The Manzai Comics

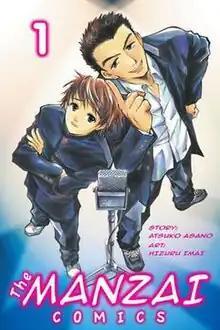
English edition of the first volume of "The Manzai Comics" as published by Aurora Publishing

The Manzai Comics (also known as The Comedy Team) is a manga series written by Atsuko Asano and illustrated by Hizuru Imai. In Japan it is published by Jive. In the United States it is published by Aurora Publishing.